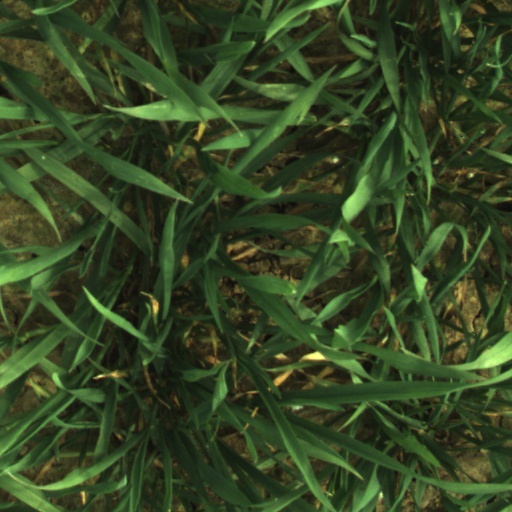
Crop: wheat